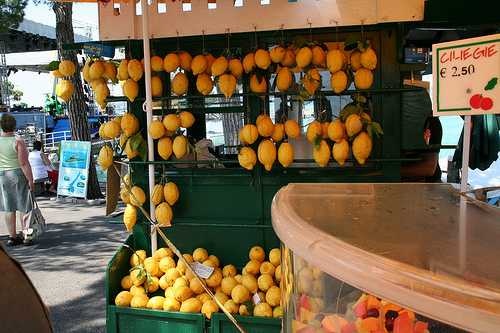
Label: Lemon